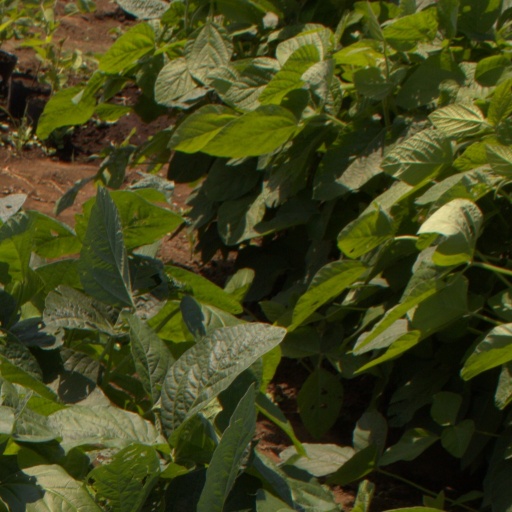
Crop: soybean